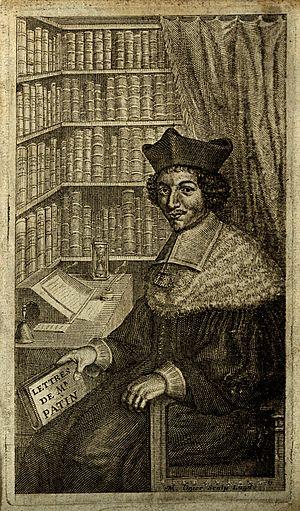
Guy ou Gui Patin, né le 31 août 1601 à La Place près de Hodenc-en-Bray dans le Beauvaisis et mort le 30 mars 1672 à Paris, est un médecin et un épistolier français.